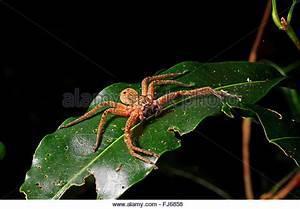
spider